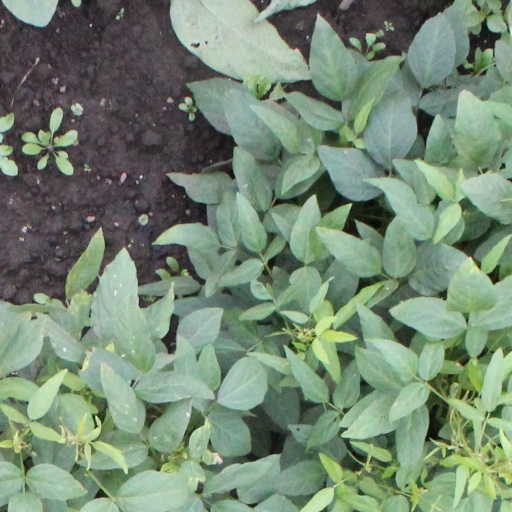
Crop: soybean